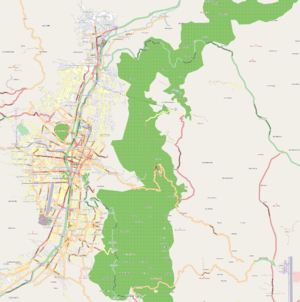
L’aéroport international José-María-Córdova est un aéroport international situé sur un haut-plateau, l’Altiplano de Oriente — dite aussi vallée de San Nicolás —, sur le territoire de la municipalité de Rionegro, dans le département d'Antioquia, dans la cordillère des Andes, au sud-est de la ville de Medellín qu'il dessert, en Colombie. C'est, après l’aéroport international El Dorado de Bogota, le second en importance de ce pays et l'aéroport majeur de l'ouest de celui-ci. Inauguré le 30 juin 1985, il est nommé en l'honneur de José María Córdova, jeune général de l'armée colombienne pendant la guerre d'indépendance de la Colombie contre l'Espagne. Sans pour autant figurer dans la liste des aéroports les plus hauts du monde, son altitude élevée, conjuguée à de hautes températures de l'air du fait de la relative proximité de l'équateur terrestre, lui vaut d'être choisi pour des essais de moteurs de l’Airbus A380 en janvier 2006.
San Antonio est une station du métro de Medellín sur les ligne A et ligne B, à Medellín en Colombie.
Medellín est la capitale d'Antioquia, un des départements de la Colombie. Avec une population de 3 312 165 habitants en 2005, elle se place au deuxième rang des villes les plus peuplées de Colombie, après Bogota. Les Medellinense, les habitants de Medellín, sont appelés communément les « Paisas ».
L'université d'Antioquia est l'institution académique d'éducation supérieure la plus importante du département d'Antioquia, et l'université d'État la plus ancienne de Colombie, fondée en 1803. Cette université est reconnue pour être l'une des meilleures institutions d'éducation supérieure du pays et pour posséder la plus prestigieuse faculté de médecine de Colombie.